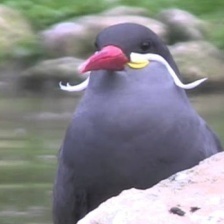
Species: INCA TERN
Scientific name: LAROSTERNA INCA